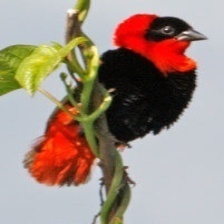
Species: NORTHERN RED BISHOP
Scientific name: EUPLECTES FRANCISCANUS